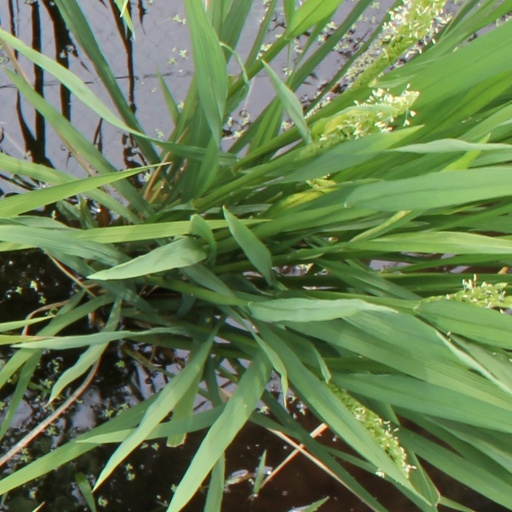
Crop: rice